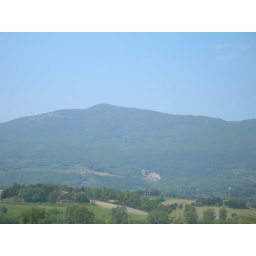
010 A cross is silhouetted against the sky on top of the mountain